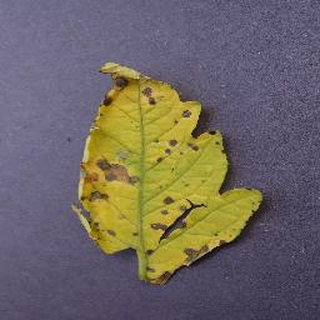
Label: tomato_septoria_leaf_spot